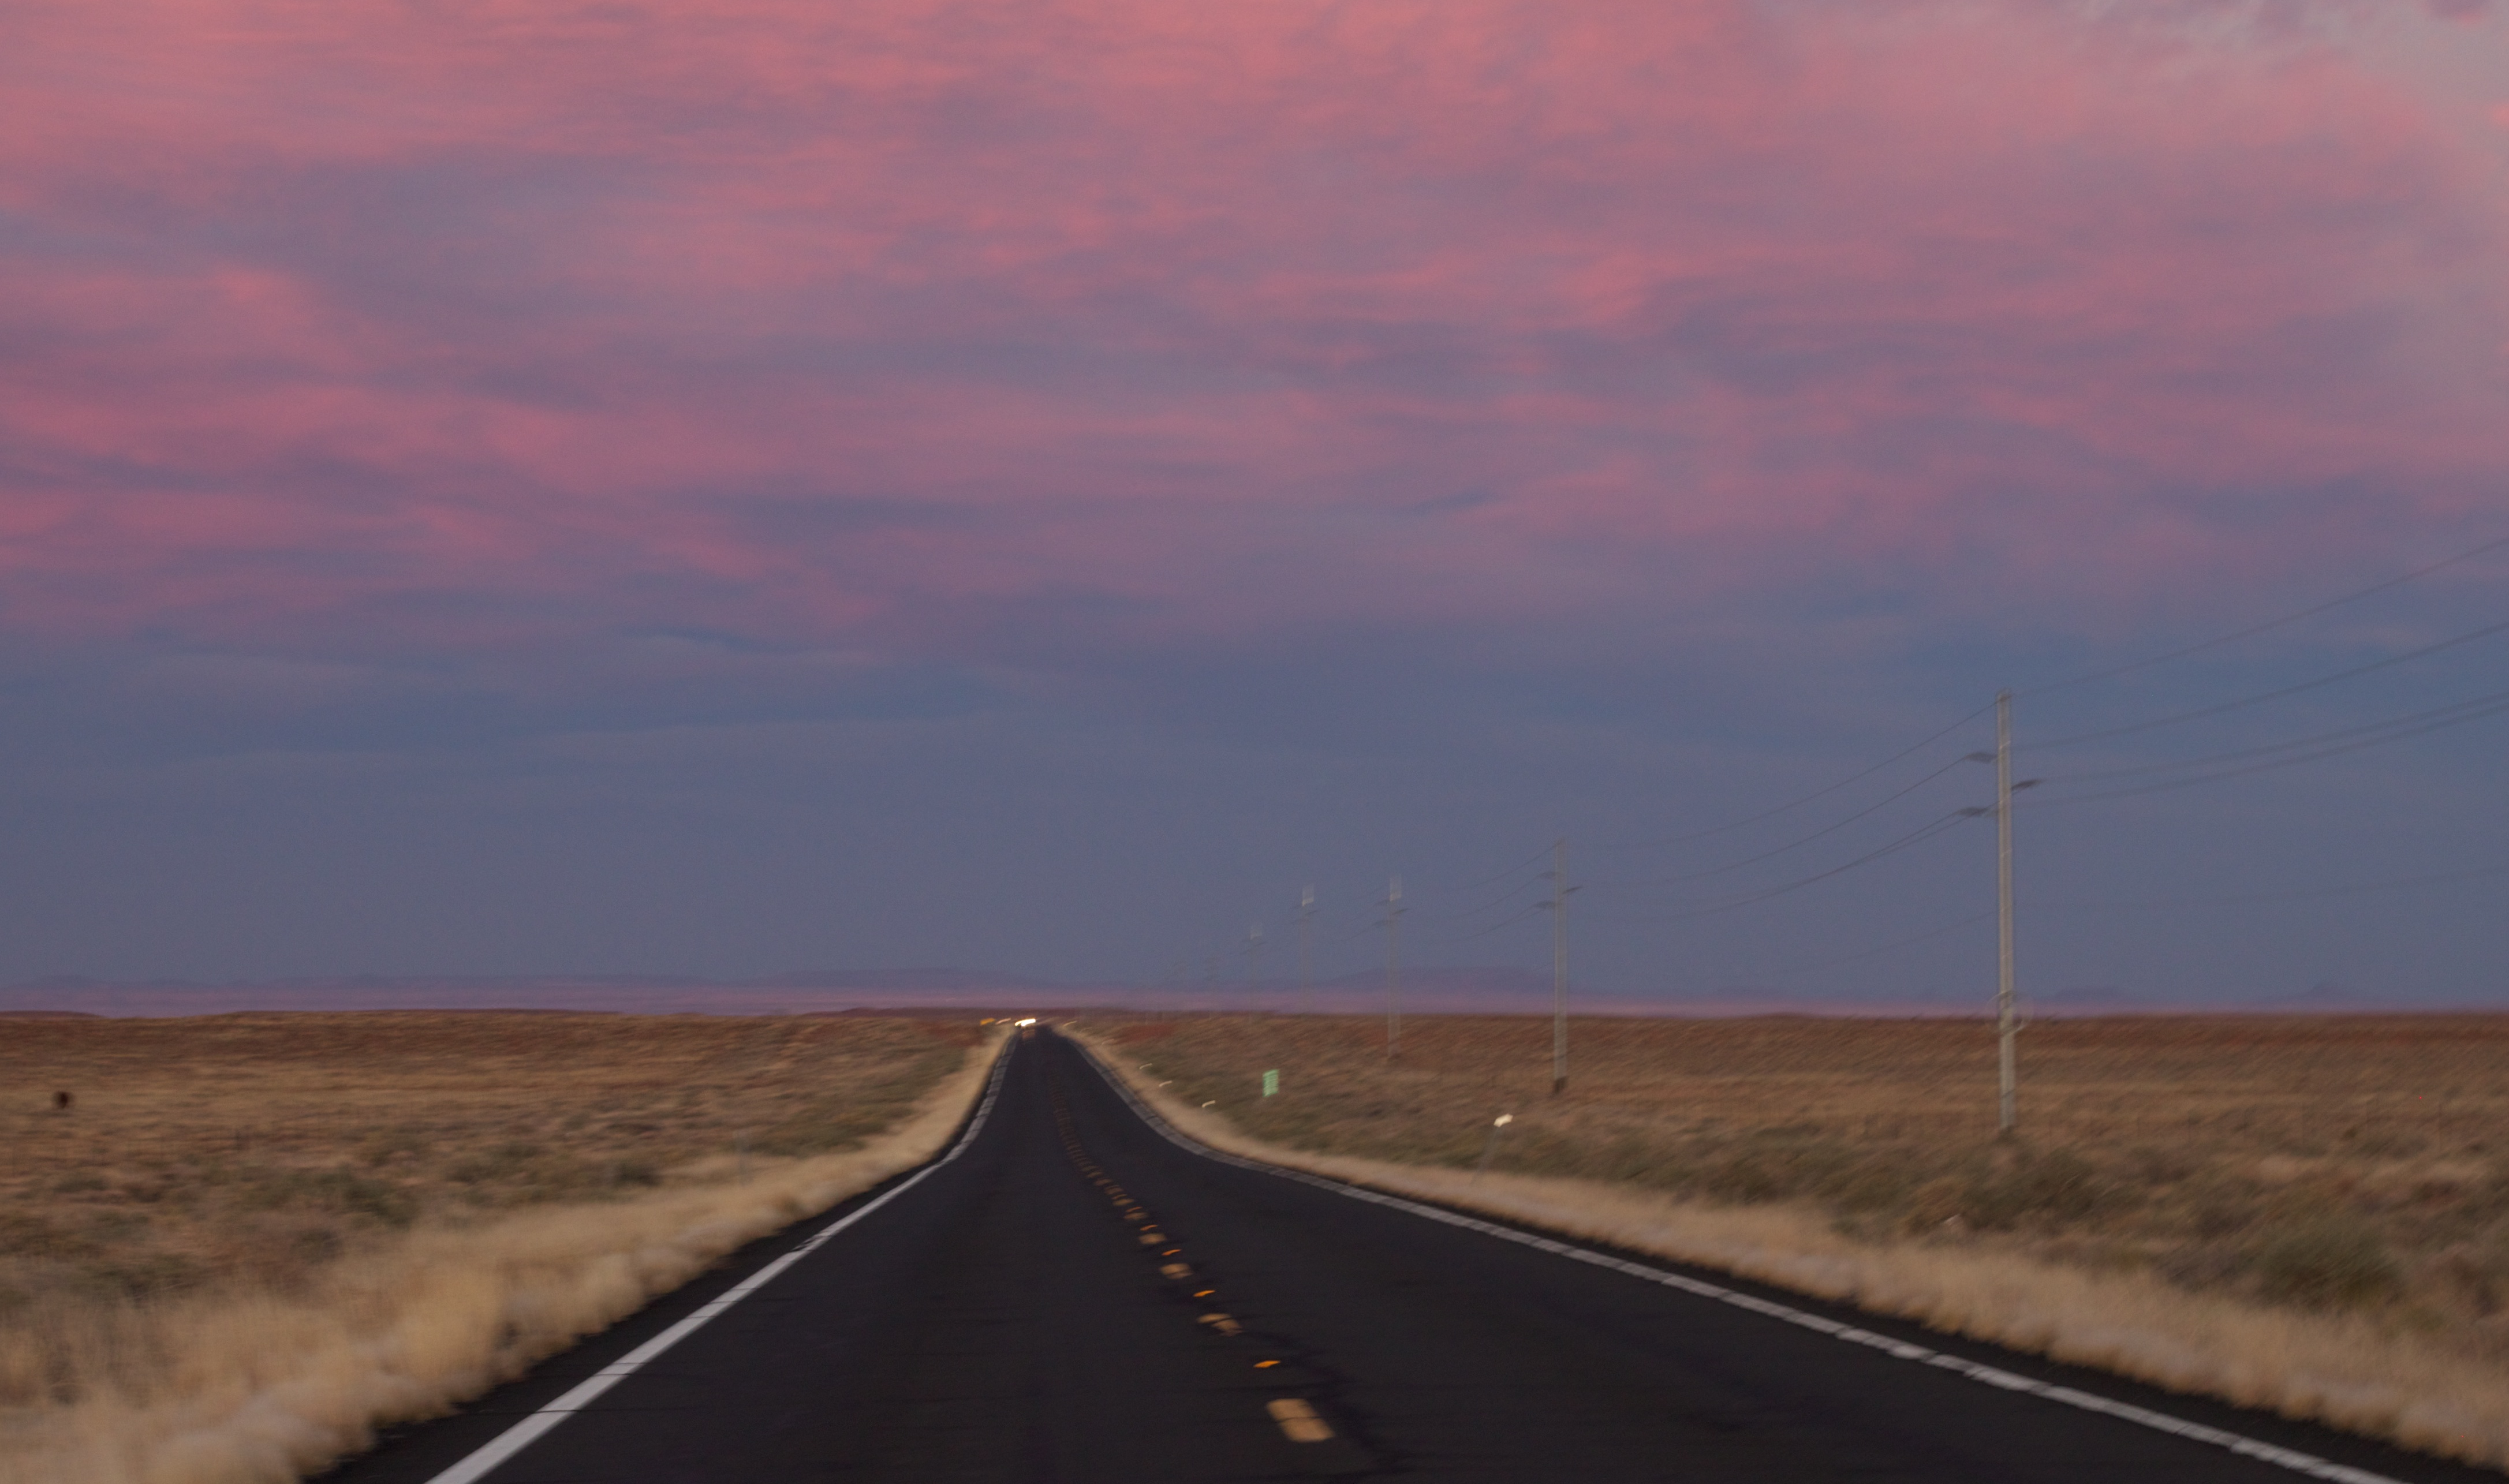
landscape, horizon, cloud, sky, road, field, prairie, morning, highway, dawn, asphalt, dusk, plain, road trip, infrastructure, odyssey, unplugd, steppe, atmospheric phenomenon, nonbuilding structure